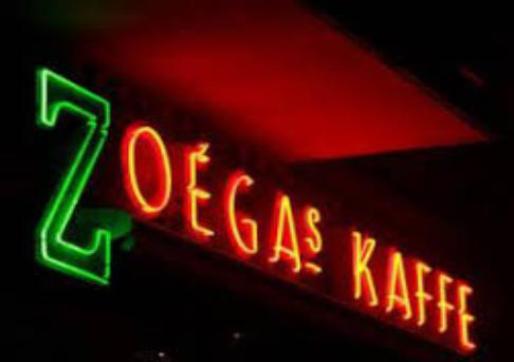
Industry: Food